Question: Please indicate a possible affordance area of the bench that can be used for sitting on
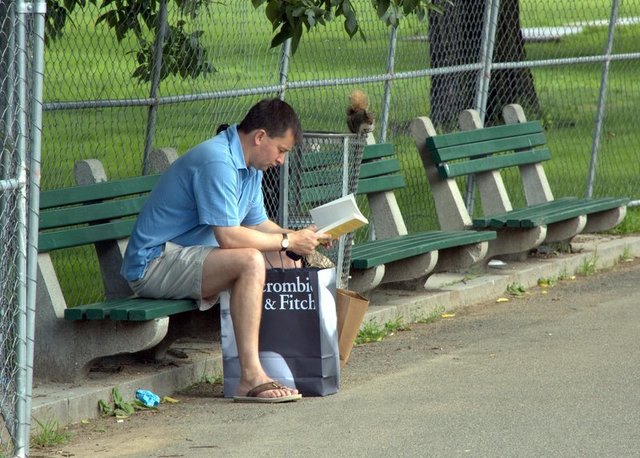
Answer: [65.54, 269.528, 248.753, 316.666]